Kahlil Whitney

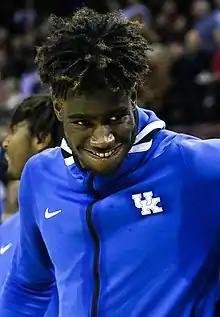
Whitney in January 2020

Kahlil Whitney (born January 8, 2001) is an American professional basketball player who last played for the Manawatu Jets of the New Zealand National Basketball League (NZNBL). He played college basketball for the Kentucky Wildcats.